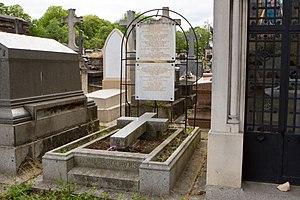
Charles Jolibois, né le 4 octobre 1928 à Paris et mort dans cette même ville le 23 janvier 2013, est un avocat et homme politique français.